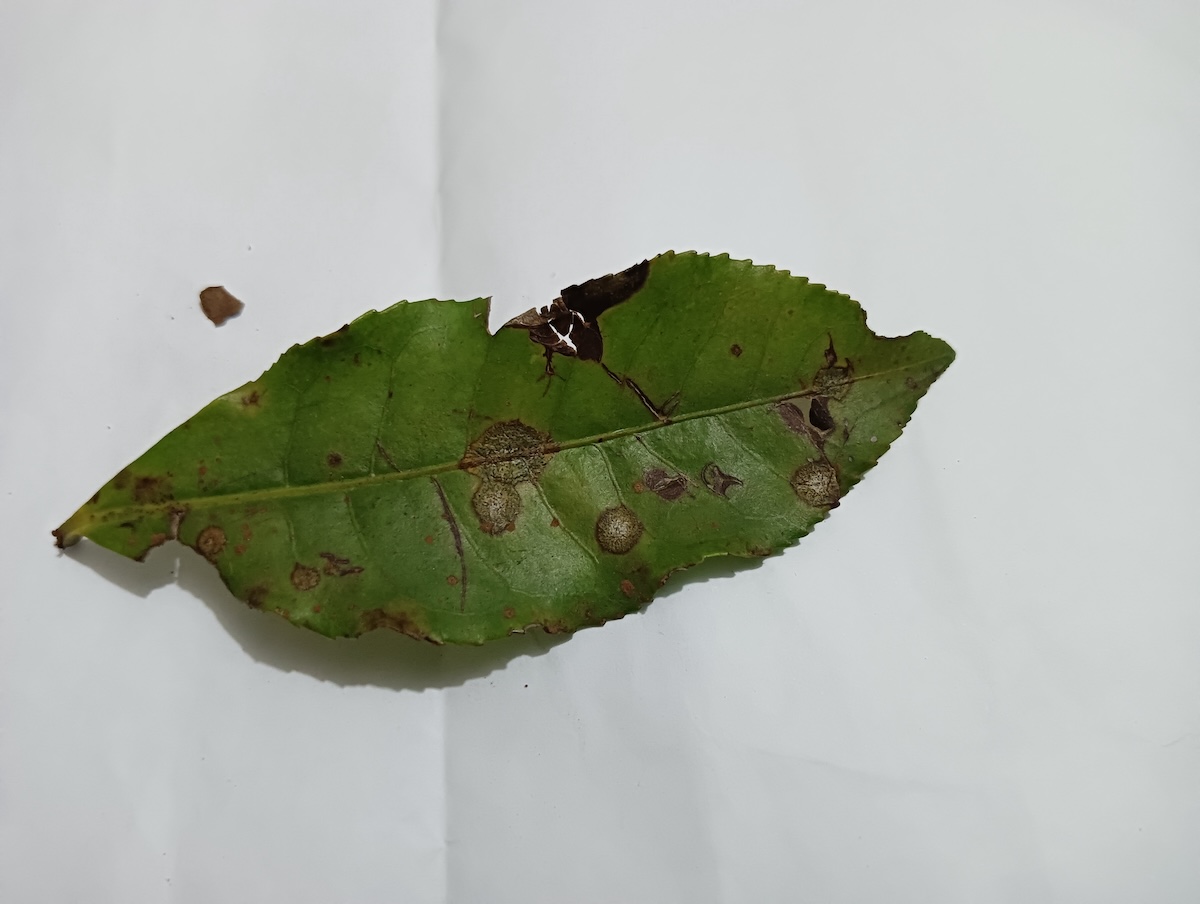
Label: Brown Blight